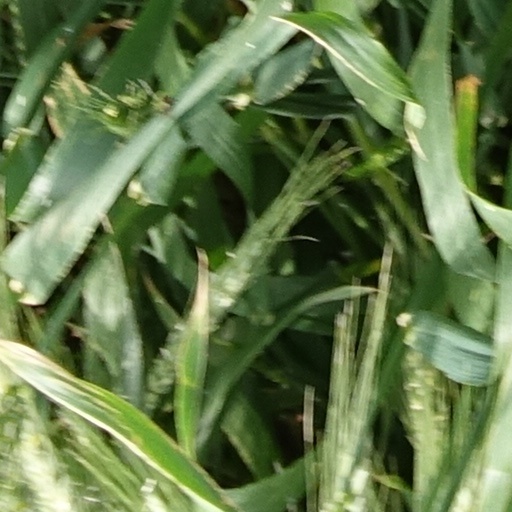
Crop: wheat